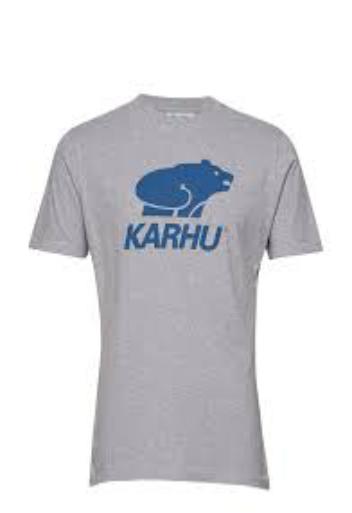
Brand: Karhu
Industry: Clothes